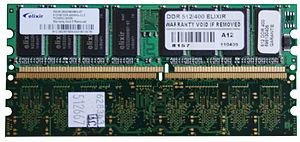
La DDR2 SDRAM ou DDR2 est la seconde génération de mémoire vive de type DDR pour les ordinateurs personnels, la première étant la technologie DDR SDRAM. Ce type de mémoire informatique utilise des circuits intégrés. Cette technologie fait partie de la famille des mémoires vives SDRAM, qui elle-même est une des multiples versions des mémoires DRAM. DDR2 respecte en outre le format DIMM.